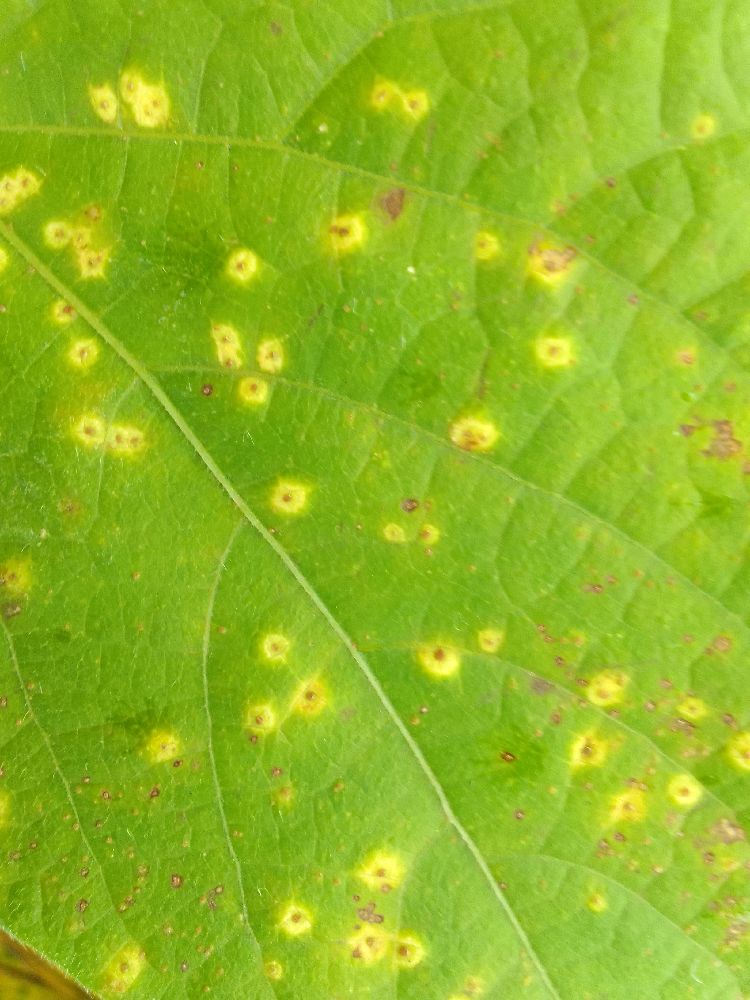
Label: rust